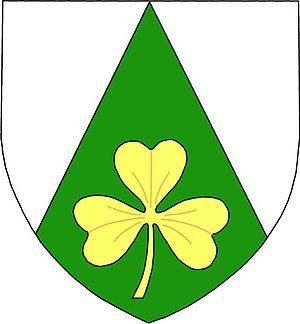
Salačova Lhota est une commune du district de Pelhřimov, dans la région de Vysočina, en Tchéquie. Sa population s'élevait à 129 habitants en 2019.